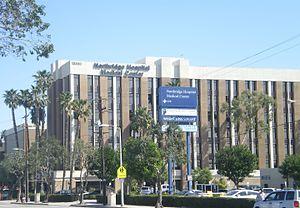
Northridge est un quartier de la ville de Los Angeles situé dans la Vallée de San Fernando.